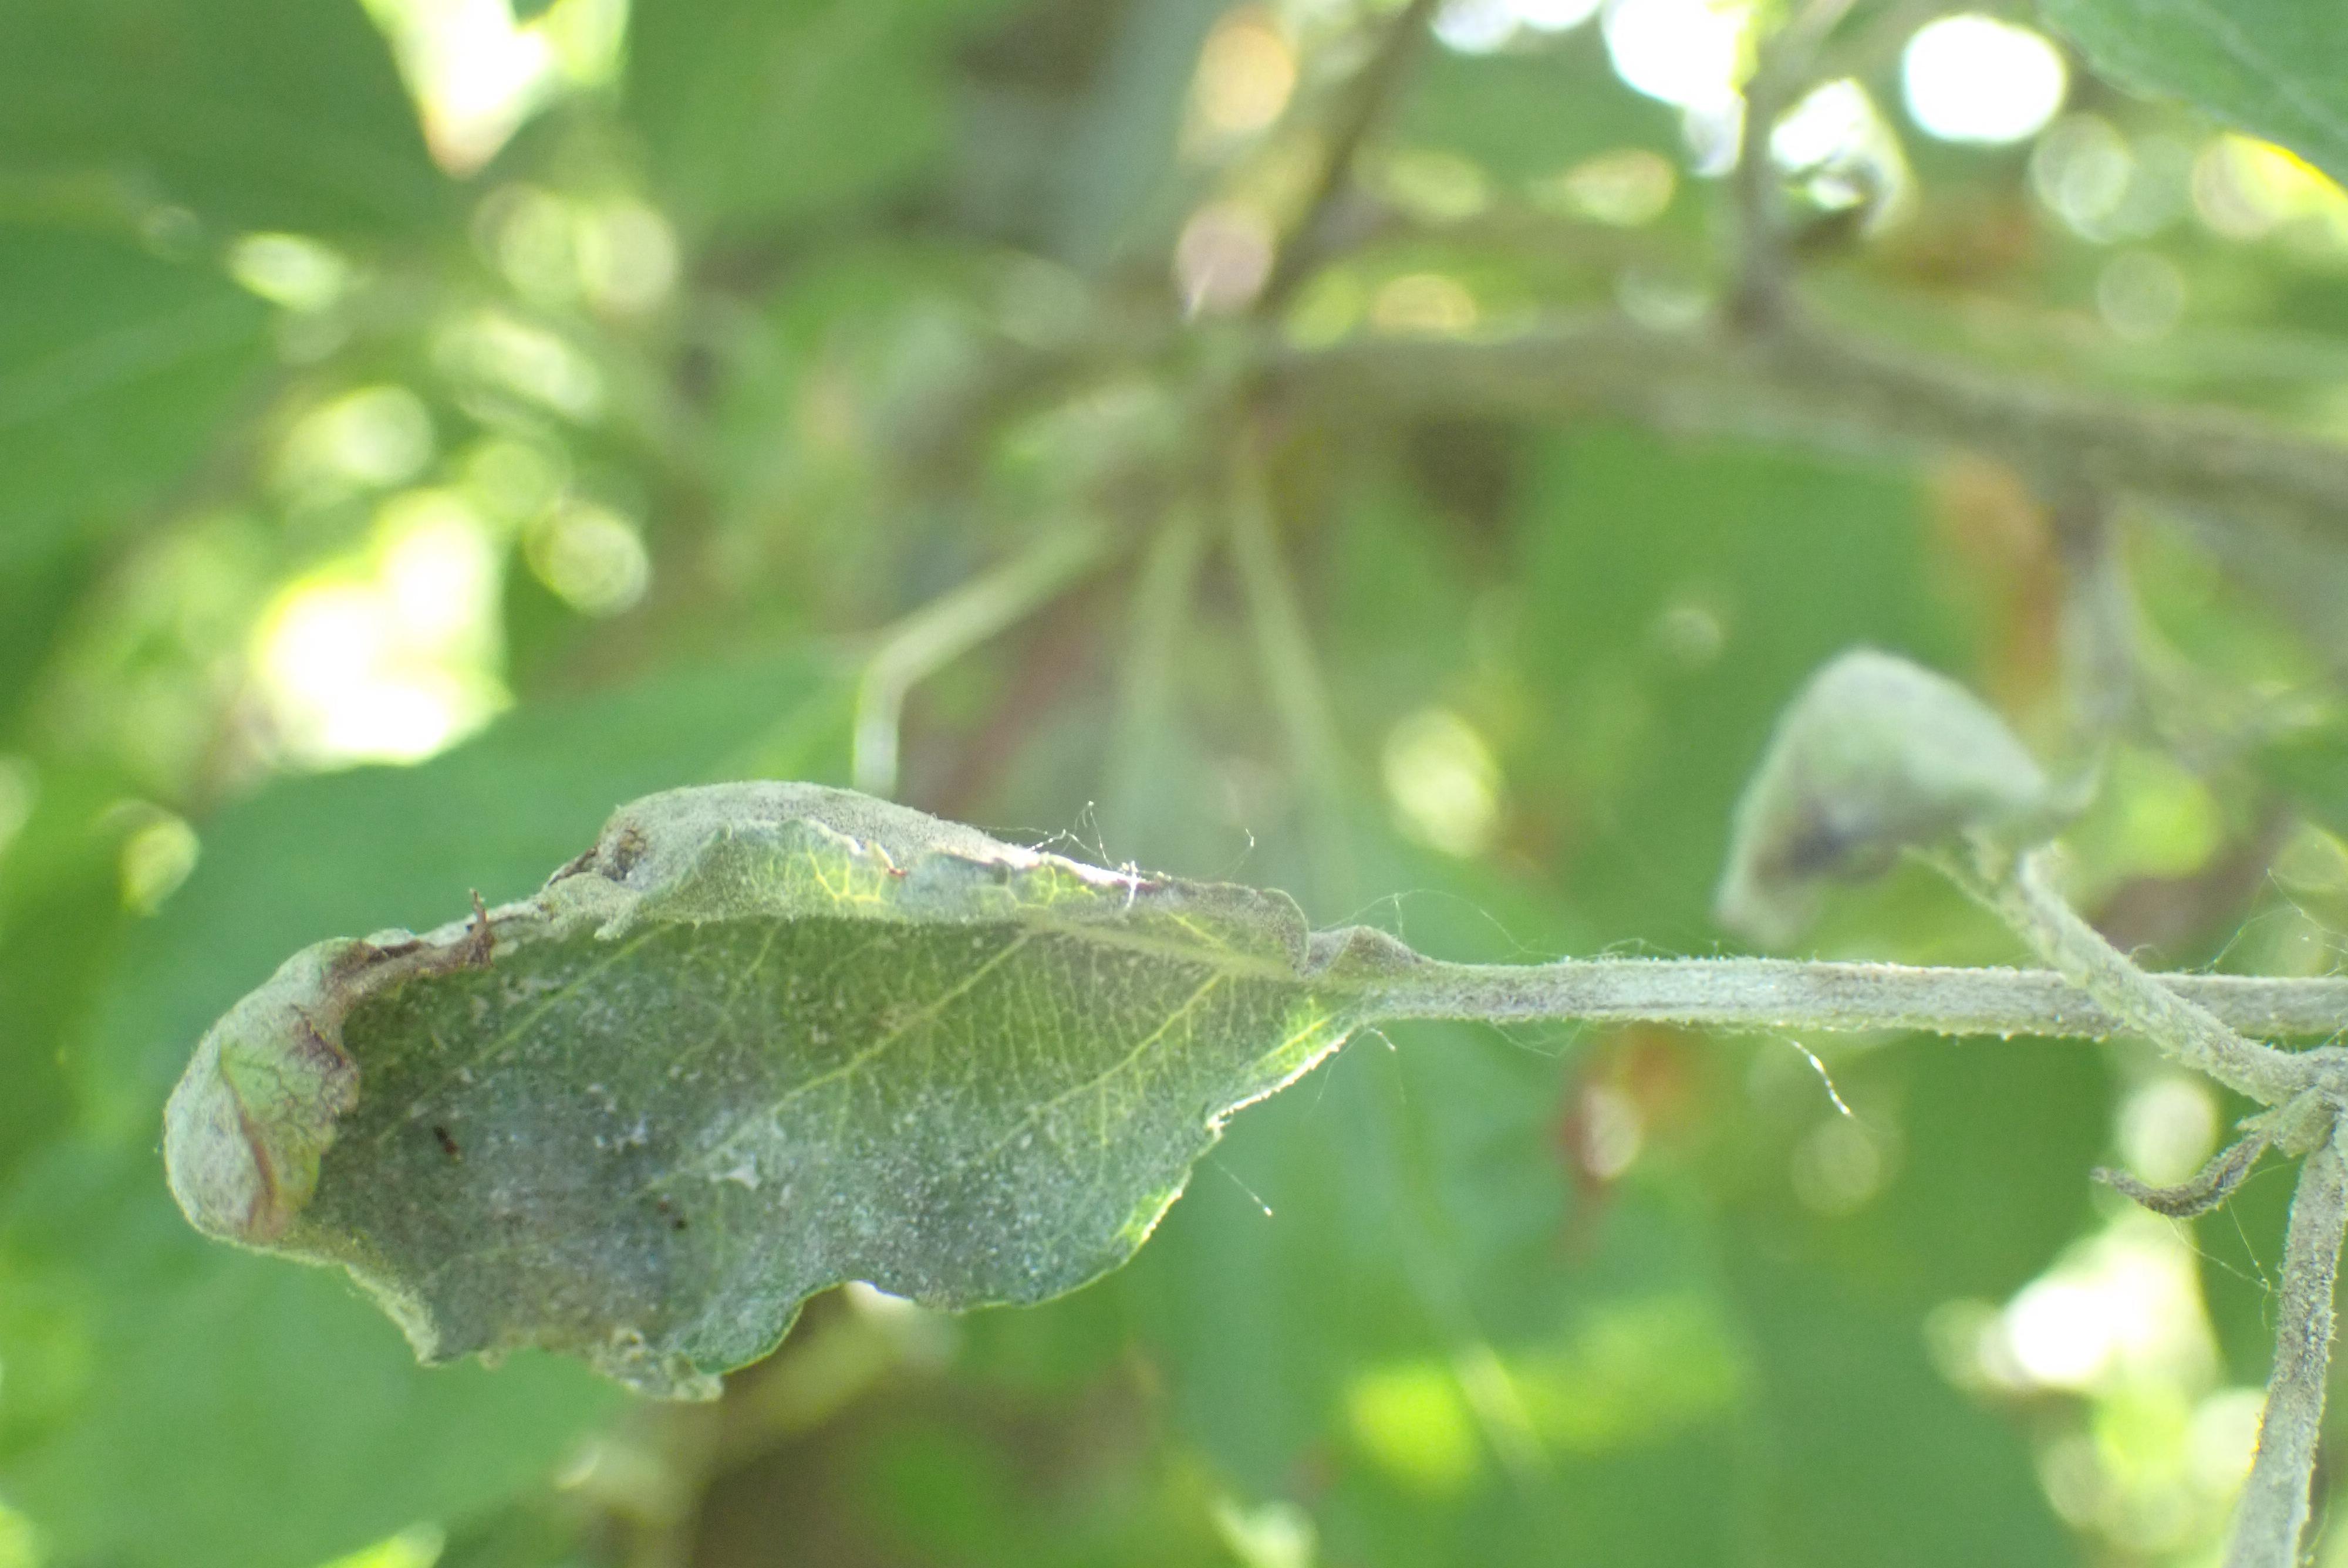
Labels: powdery_mildew